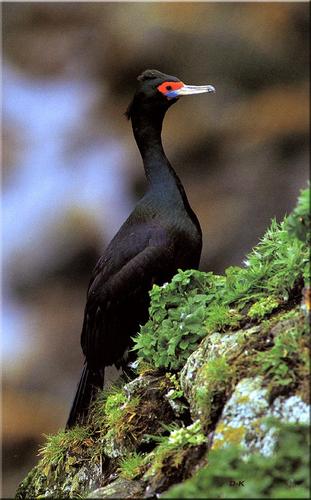
this is a large black bird with a long neck and bright orange cheek patches.
a big black bird with a small white beak and an orange eyering.
this bird has a long curved bill, a blue cheek patch, and a black crown.
this bird is black in color with a curved beak, and red eye rings.
this is a larger brownish black bird with a long neck, shiny feathers and red eye brow with a tiny blue spot below.
this bird is black with a long neck and has a long, pointy beak.
this bird has black eyes, red eyebrow, blue cheek patch, black crown, long black neck, black throat, chest, primaries and secondaries.
this bird is black in color, with a large light colored beak.
a black bird with a long neck, and rectrices and white bill is long and curved
this bird has wings that are black and has a long neck
Species: Red Faced Cormorant